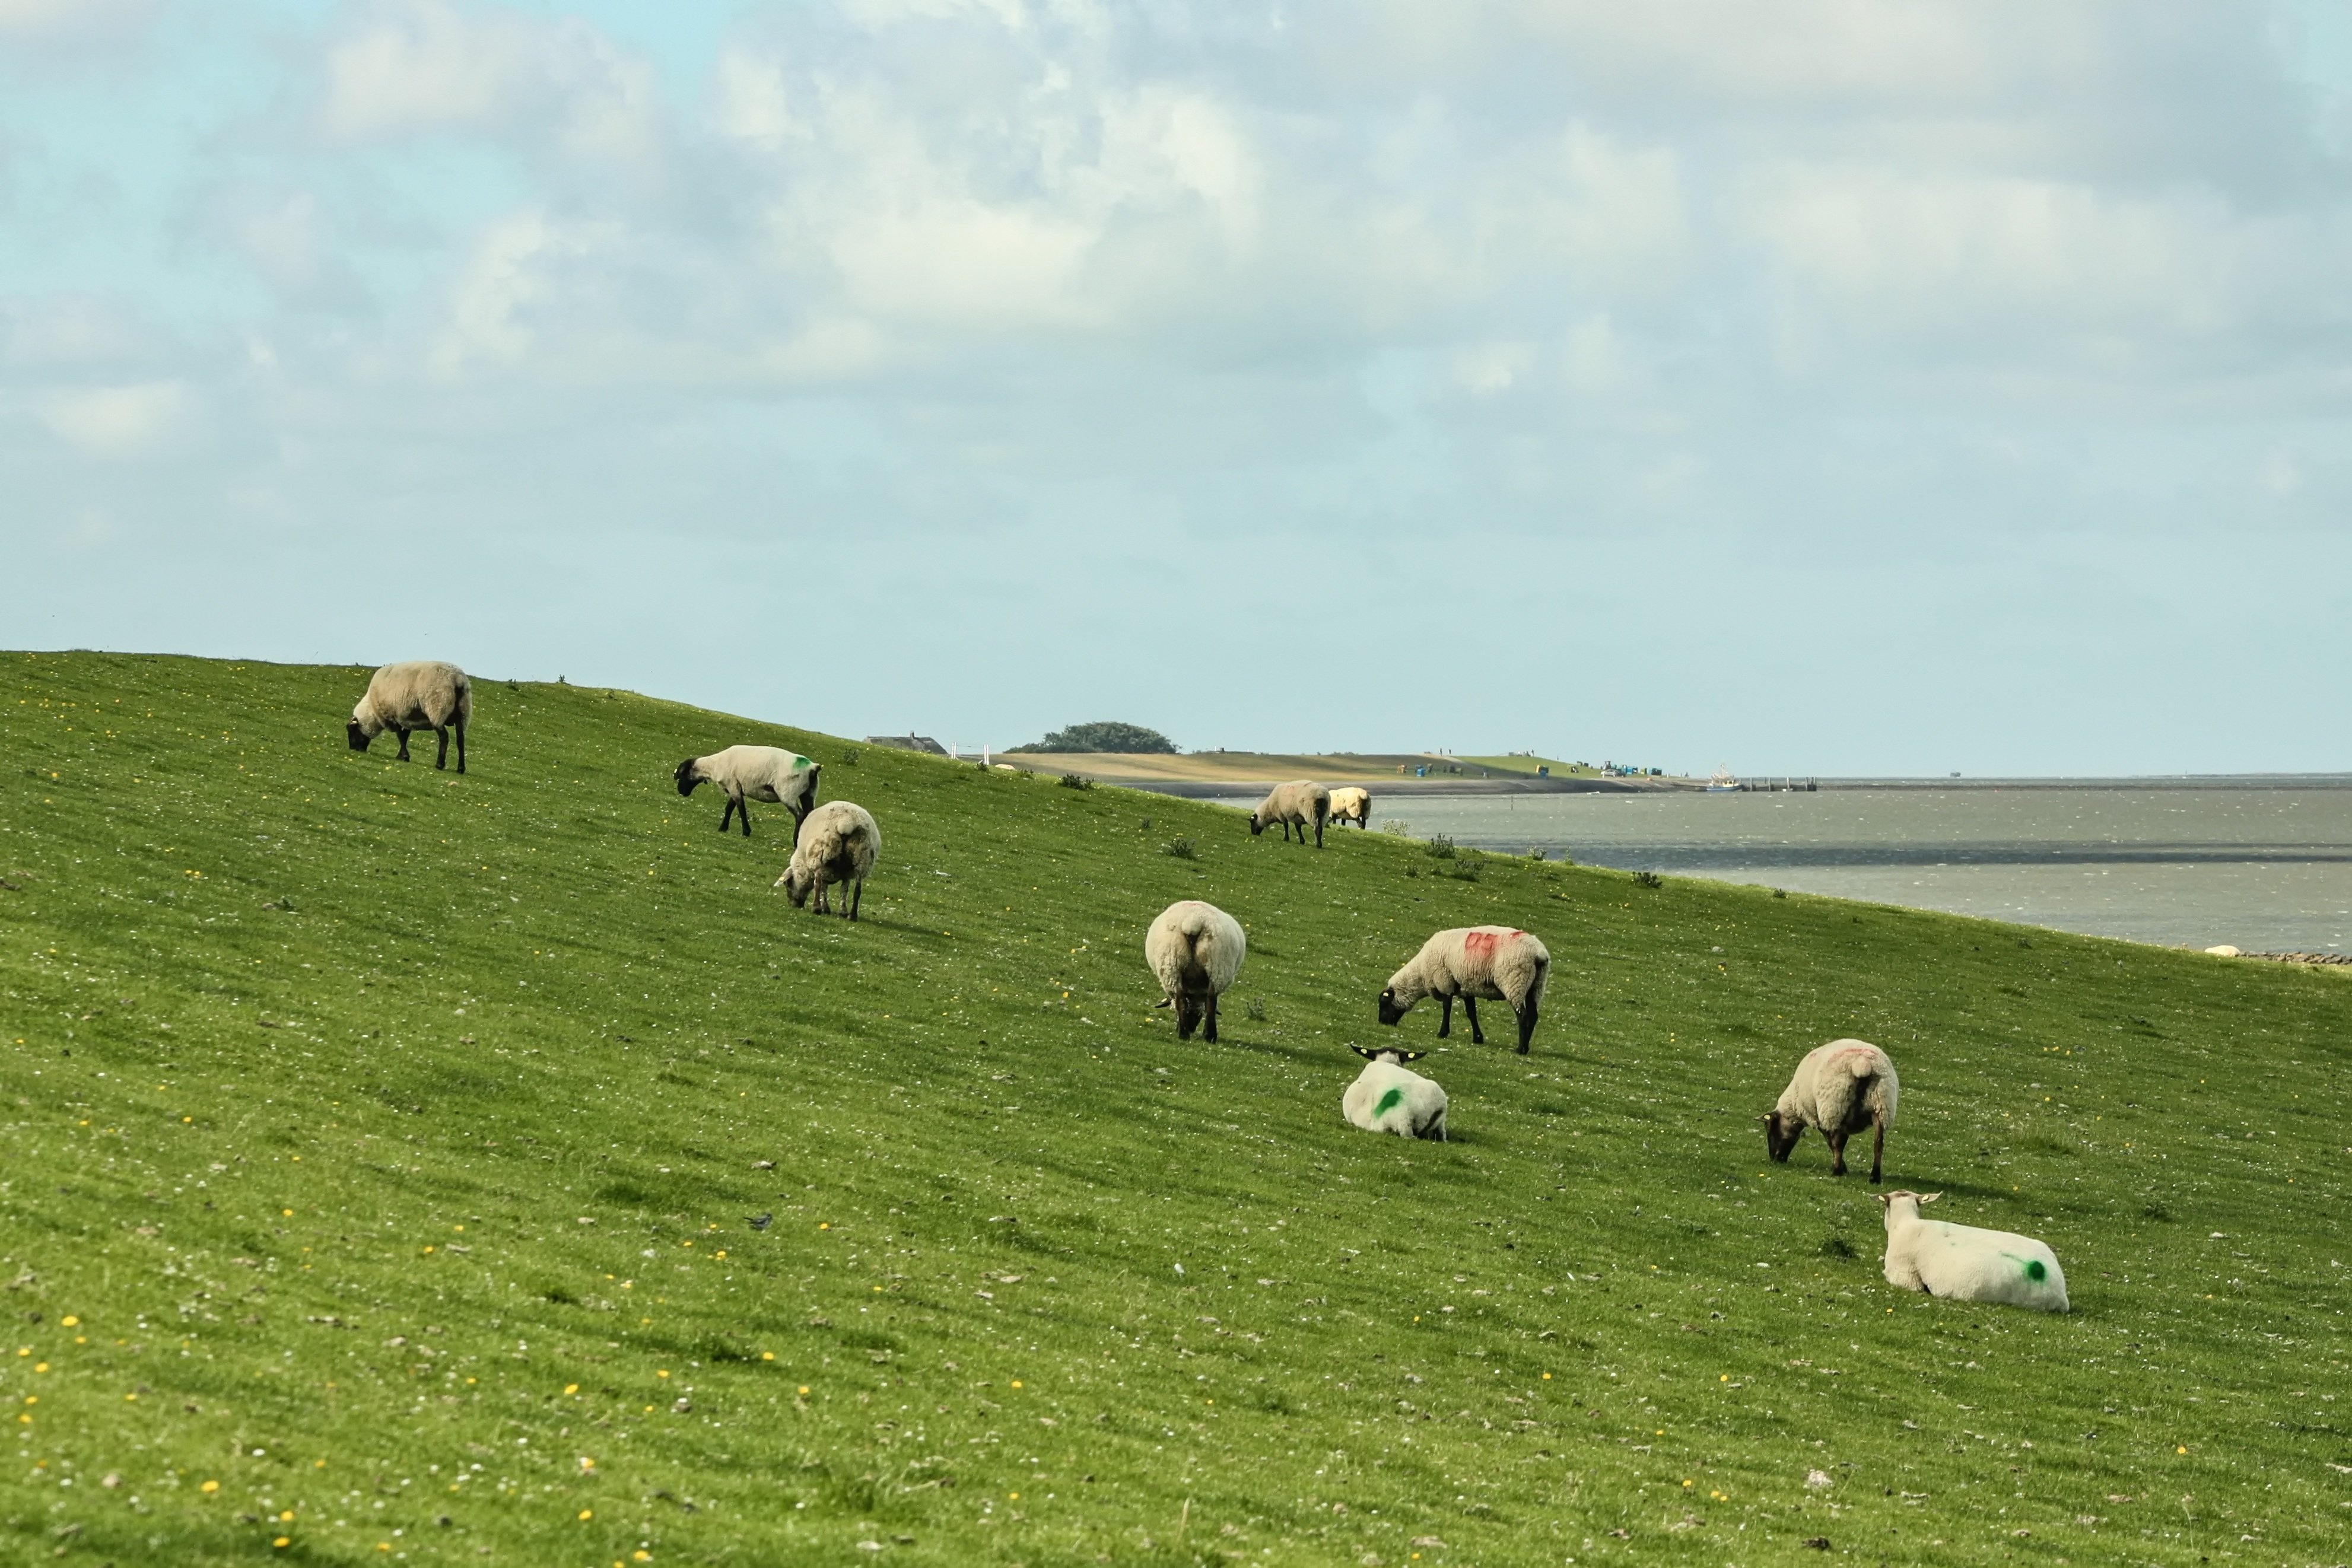
grass, field, farm, meadow, prairie, hill, herd, pasture, grazing, sheep, island, agriculture, plain, grassland, sheeps, habitat, north sea, ecosystem, steppe, wadden sea, rural area, dike, black headed sheep meat, dike sheep, pellworm, cattle like mammal